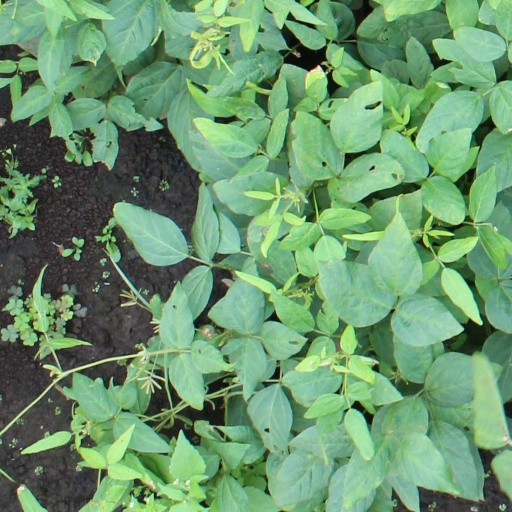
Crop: soybean